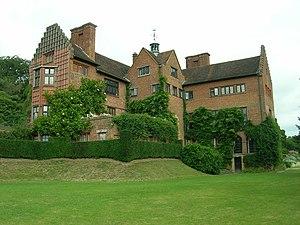
Le manoir de Chartwell ou Chartwell est un manoir du XVIᵉ siècle, de style victorien, construit sur un important domaine de 32 hectares, avec jardin à l'anglaise, à trois kilomètres au sud de Westerham, dans le Kent, en Angleterre, au Royaume-Uni. Il fut la résidence officielle principale du célèbre Premier ministre du Royaume-Uni Sir Winston Churchill entre 1922 et 1965, date de sa disparition. Actuellement musée du National Trust for Places of Historic Interest or Natural Beauty, la maison est classée Grade I aux Monuments historiques du Royaume Uni, et les jardins sont classés Grade II.